Soil erosion

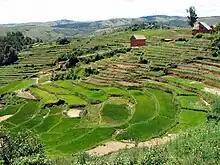
Terracing is an ancient technique that can significantly slow the rate of water erosion on cultivated slopes.

Monitoring and modeling of erosion processes can help people better understand the causes of soil erosion, make predictions of erosion under a range of possible conditions, and plan the implementation of preventative and restorative strategies for erosion. However, the complexity of erosion processes and the number of scientific disciplines that must be considered to understand and model them (e.g. climatology, hydrology, geology, soil science, agriculture, chemistry, physics, etc.) makes accurate modelling challenging. Erosion models are also non-linear, which makes them difficult to work with numerically, and makes it difficult or impossible to scale up to making predictions about large areas from data collected by sampling smaller plots.